August Suter (sculptor)

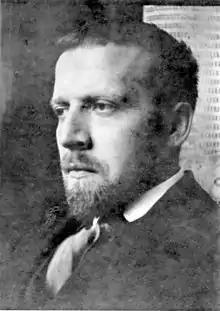
August Suter around 1912

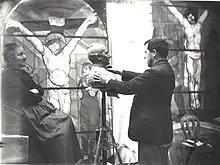
Suter working on a bust of his mother; stained glass windows for Fluntern Reformed Church in background

August Suter (19 July 1887 – 28 November 1965) was one of the most prominent Swiss sculptors of European stature in the first half of the 20th century. His circle of friends included important literary figures like Blaise Cendrars and James Joyce.